Dicaeum

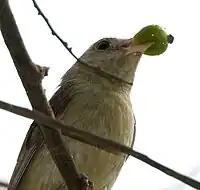
Pale-billed flowerpecker "Dicaeum erythrorhynchos" with a "Muntingia calabura" berry (Hyderabad, India)

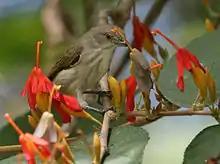
Thick-billed flowerpecker "Dicaeum agile" on "Helicteres isora"

Dicaeum is a genus of birds in the flowerpecker family Dicaeidae, a group of passerines tropical southern Asia and Australasia from India east to the Philippines and south to Australia. Within the family Dicaeidae the genus "Dicaeum" is sister to a clade containing the genera "Prionochilus" and "Pachyglossa".